Krzysztof Kowalewski

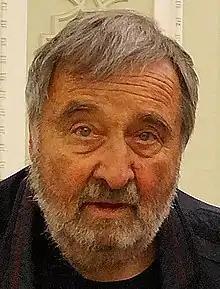
Kowalewski in 2018

Kowalewski was born to a Jewish mother, actress Elżbieta Herszaft-Kowalewska and Polish father, Cyprian Kowalewski, who was a soldier.